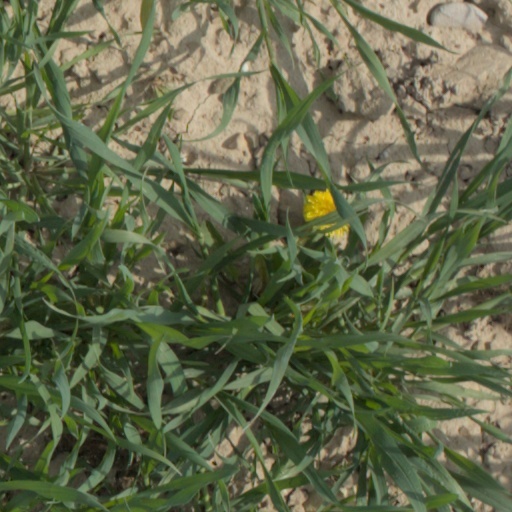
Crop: wheat